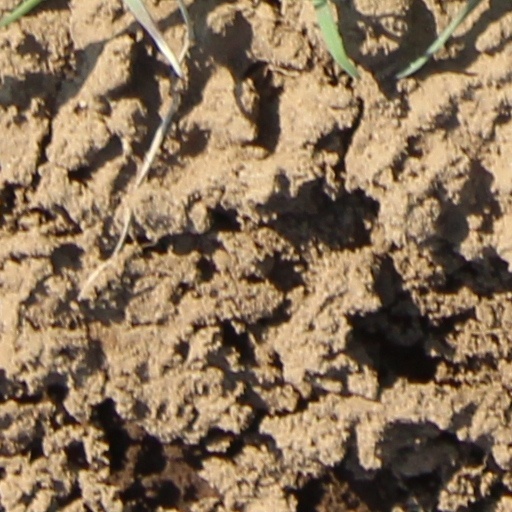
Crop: wheat